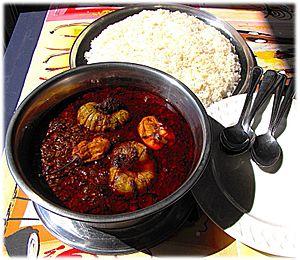
La soupe kandia est un ragoût aux gombos et à l'huile de palme accompagné de riz créole, consommé au Mali, au Sénégal et en Guinée.